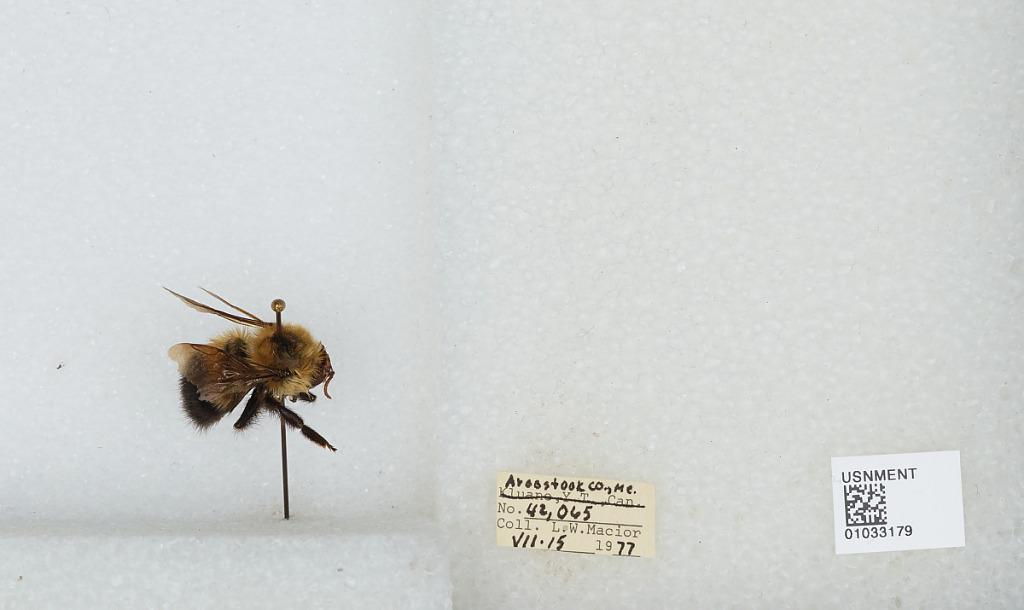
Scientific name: Bombus (Pyrobombus) vagans vagans Smith
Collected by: L. Macior
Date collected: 1977-7-15
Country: United States
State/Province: Maine
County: Aroostook
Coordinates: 46.65, -68.58